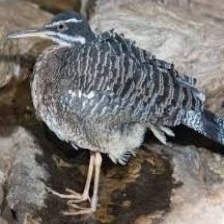
Species: SUNBITTERN
Scientific name:  EURYPYGA HELIAS